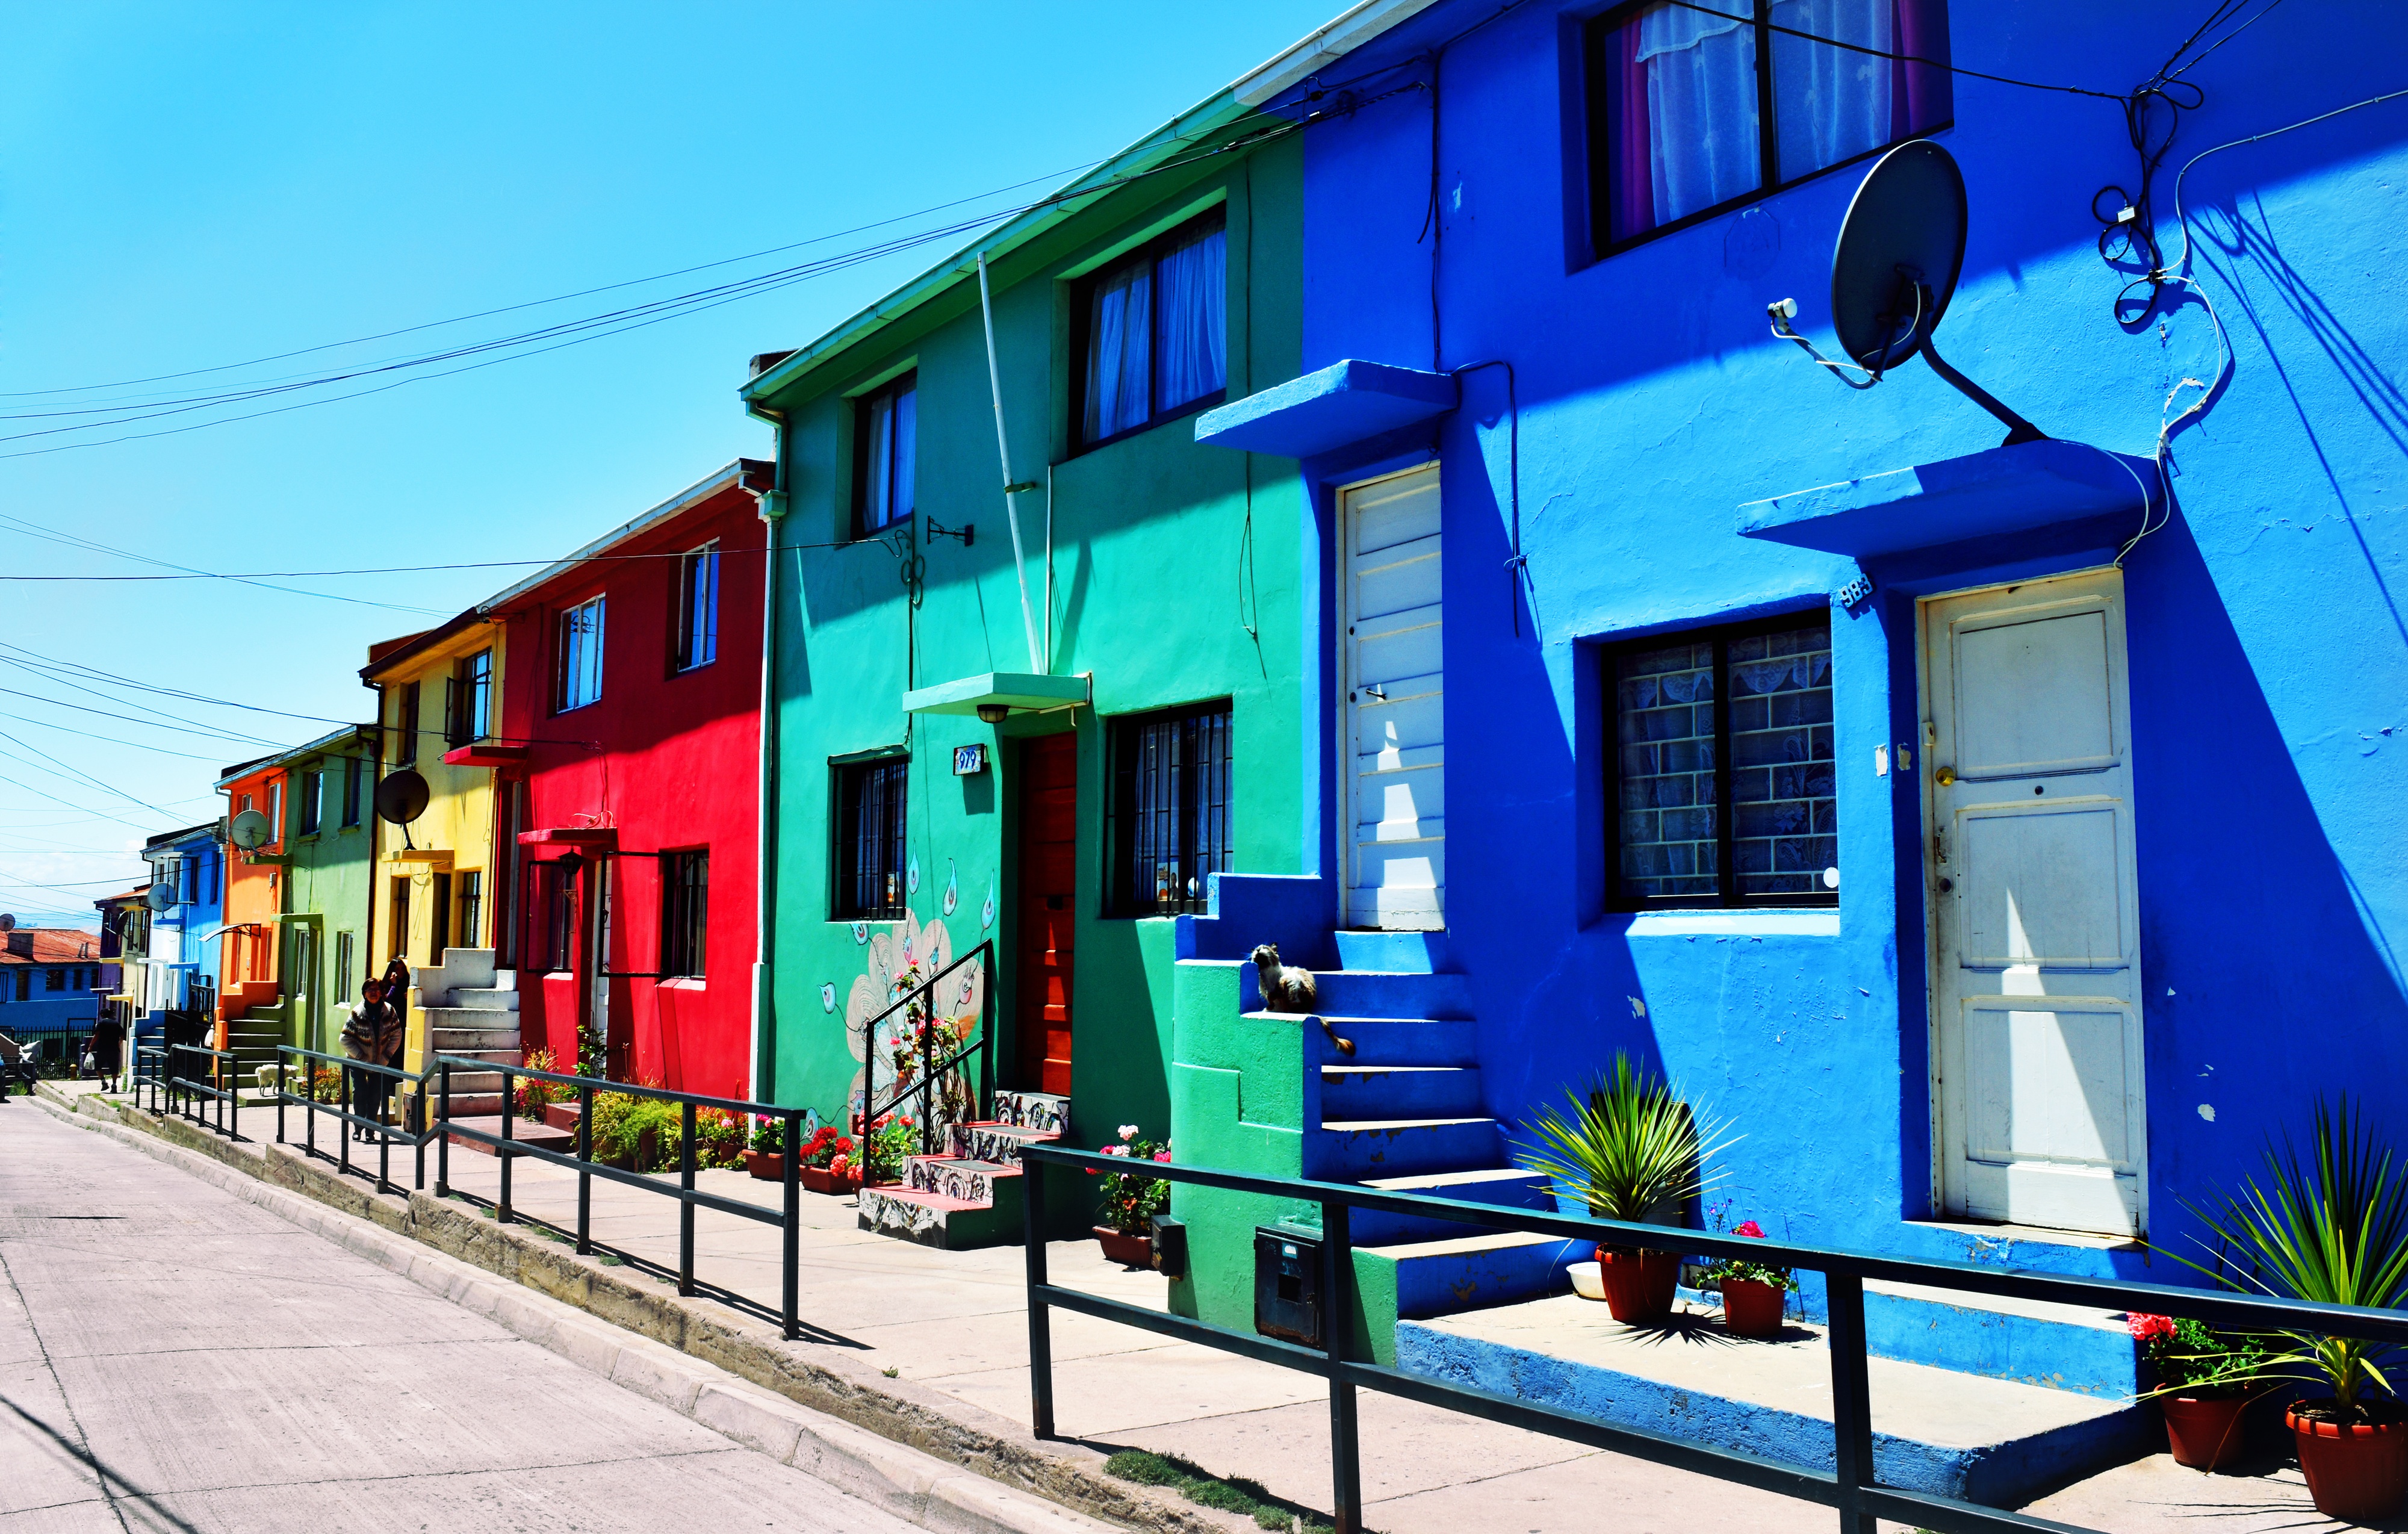
street, town, color, facade, neighbourhood, urban area, residential area